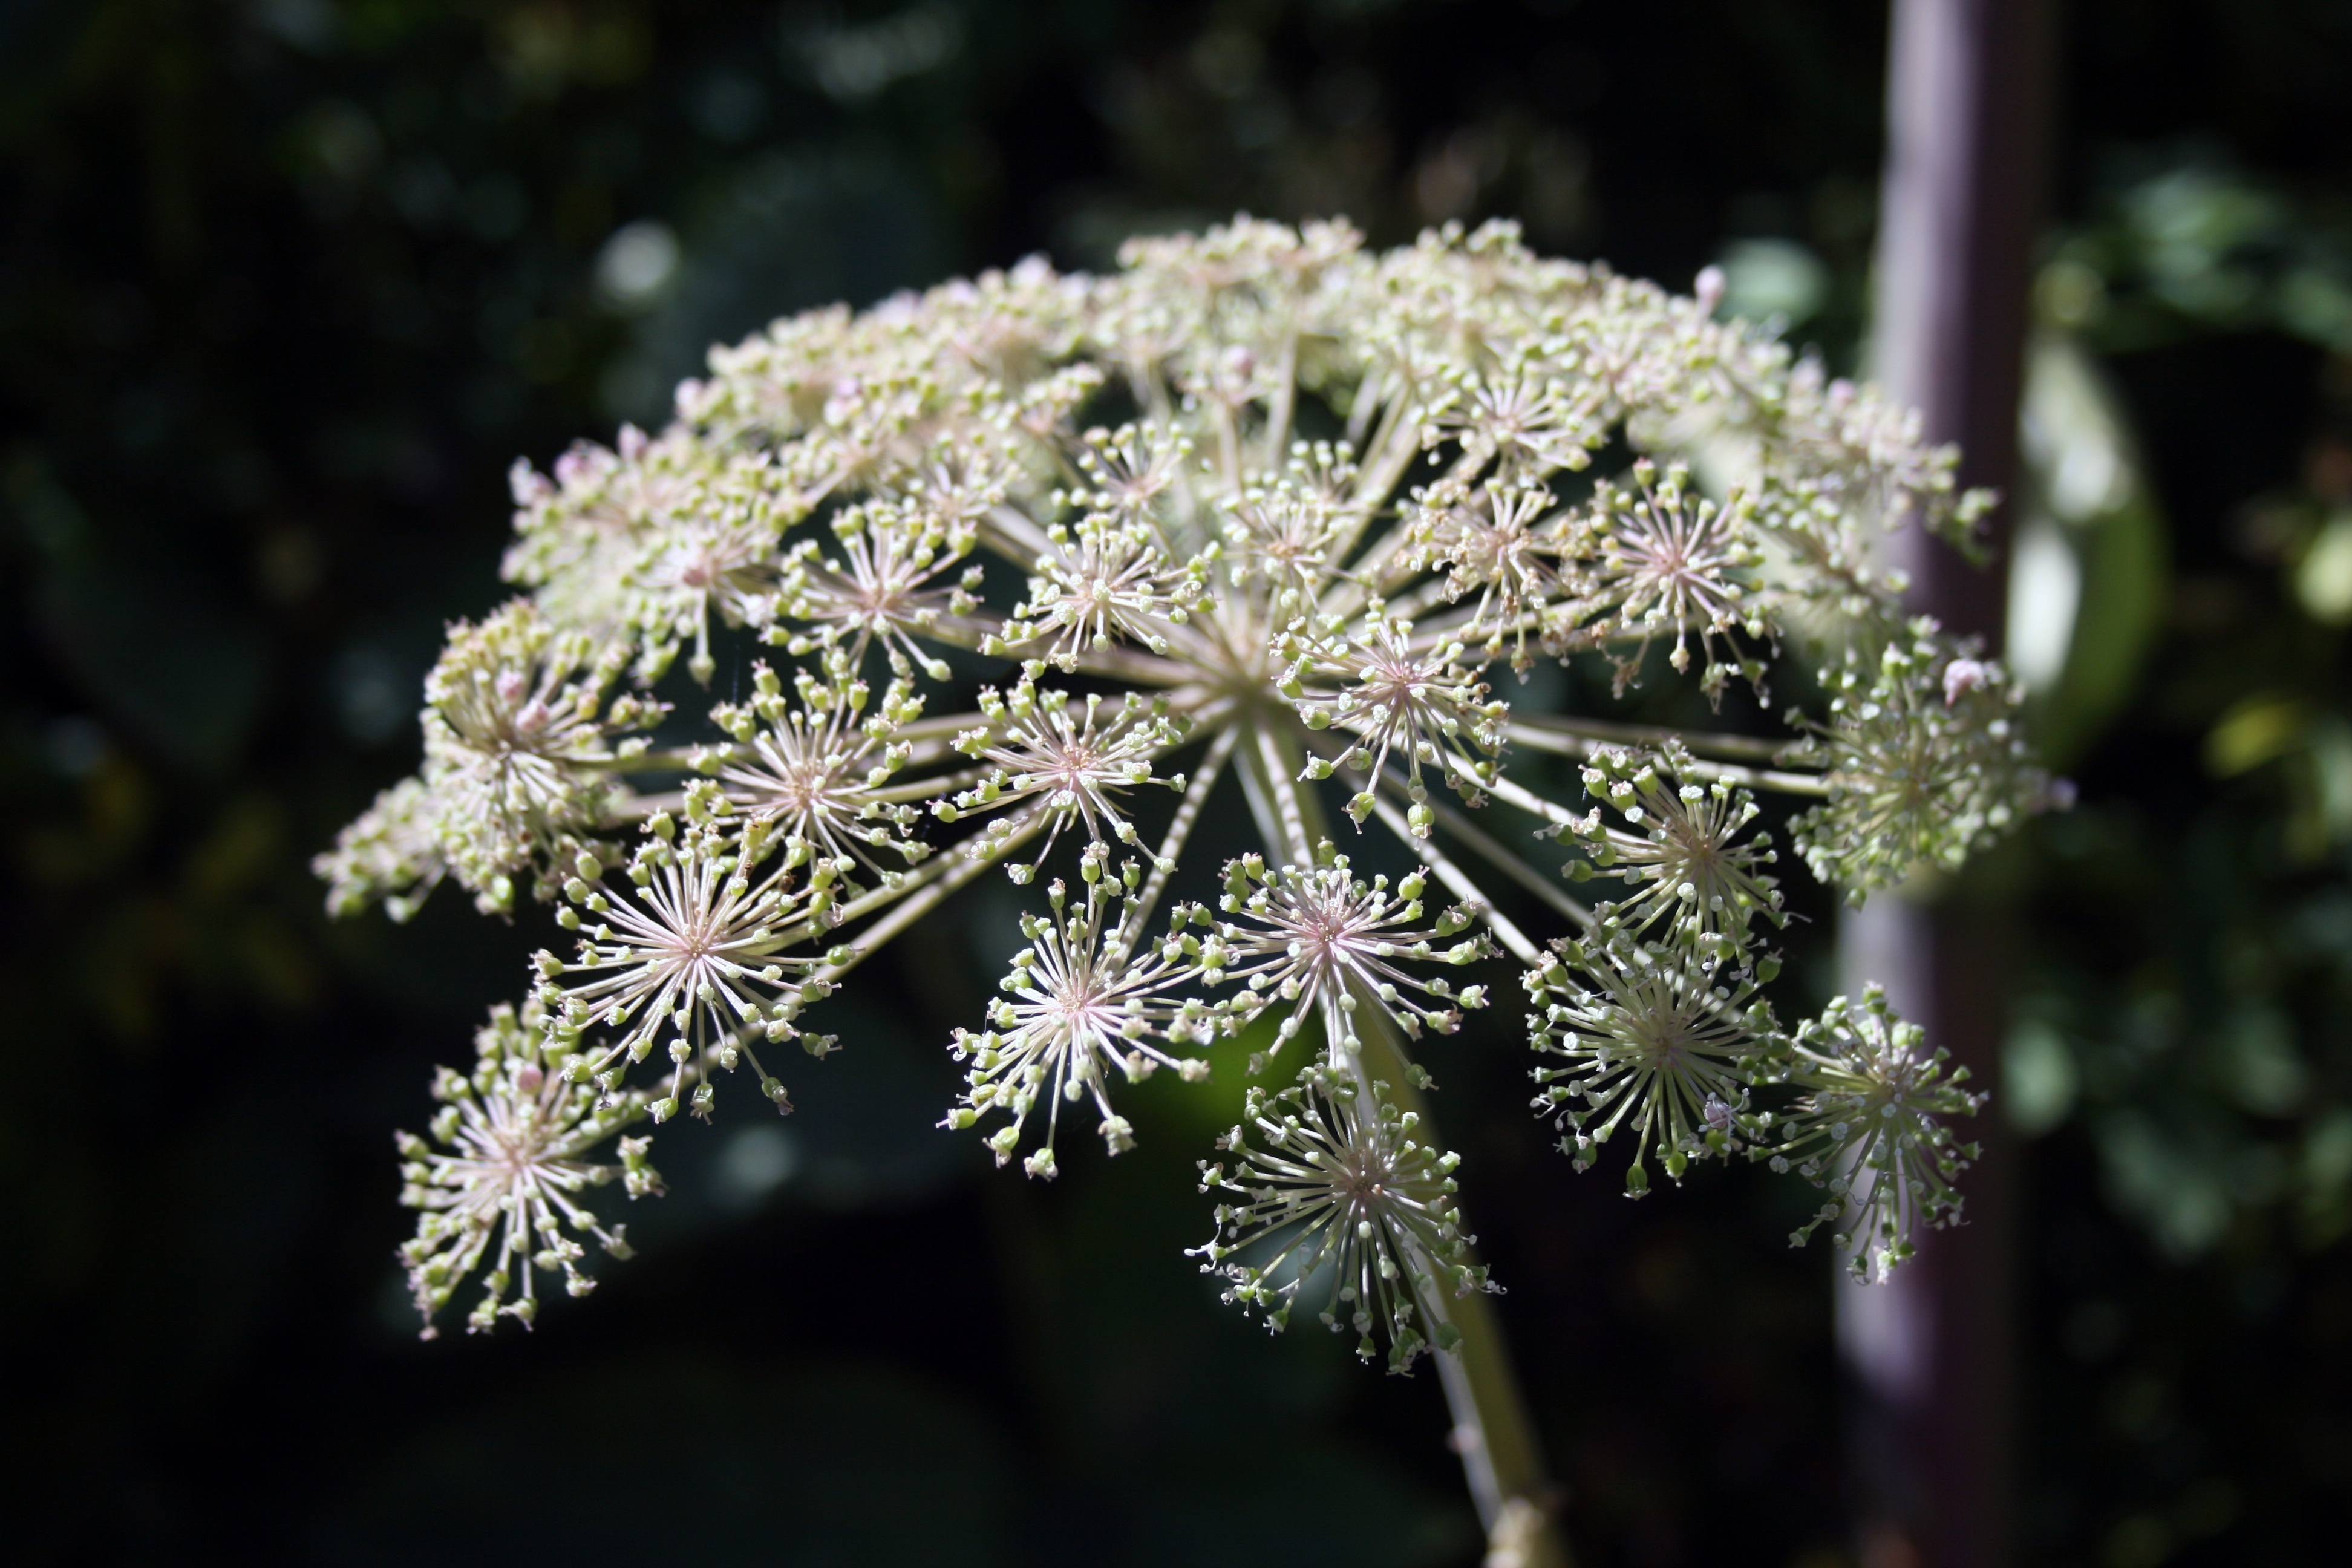
tree, branch, blossom, plant, white, flower, bloom, produce, botany, flora, wildflower, shrub, macro photography, flowering plant, angelica, umbel flowers, cort a wallichiana, himalayan silge, land plant, apiales, parsley family